EMD GT38ACe

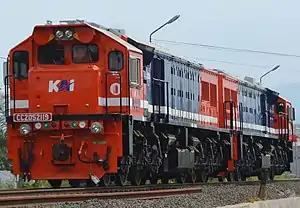
Double traction of EMD GT38ACe on its test run.

The EMD GT38ACe/GT38AC (known as CC205 in Indonesia) diesel–electric locomotives are made by Electro-Motive Diesel for export in Indonesia. There are 91 locomotives owned by the state-owned Indonesian Railway Company (PT Kereta Api Indonesia), all of them are for in Sumatra and replace the aging EMD G26. It's also one of two most advanced-technology locomotive in Indonesia (another one is GE CM20EMP).